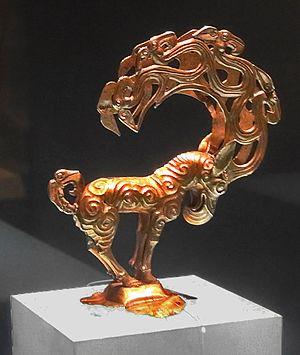
L'ère Zhenghe, ou Tcheng-ho est la dixième ère chinoise de l'empereur Wudi de la dynastie Han. Zhenghe est parfois écrite Yanhe mais on considère communément qu'il s'agit de plusieurs variantes du même caractère.